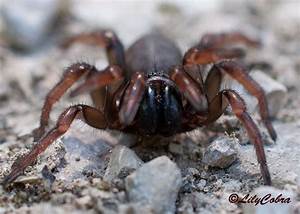
Label: spider